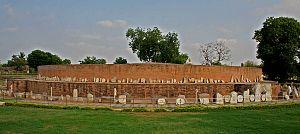
Amaravati, qu'on écrit également Amaravathi, est une petite ville sur les bords du fleuve Krishnâ dans l'État d'Andhra Pradesh, dans le sud-est de l'Inde. La ville porte le nom de l'une des anciennes capitales des Satavahana et a donné son nom au style des sculptures qu'on trouve dans cette région, ainsi qu'à la nouvelle capitale de l'Andhra Pradesh en construction.